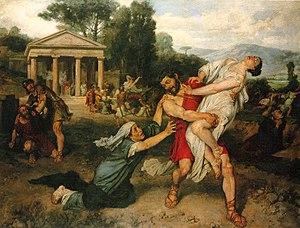
Les Sabini en latin classique sont un peuple italique du groupe osco-ombrien, établi en Italie centrale, au Nord-Est de Rome, à l'époque archaïque.